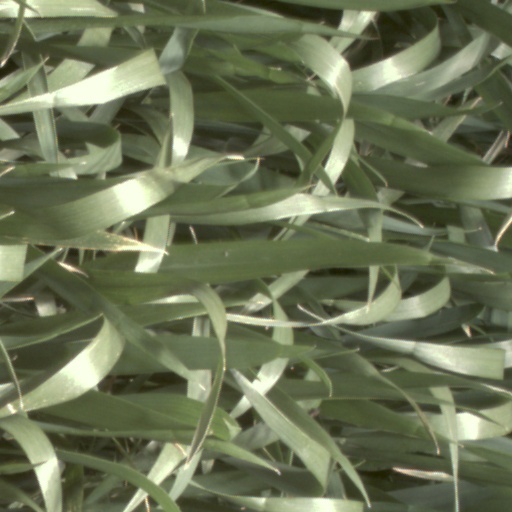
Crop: wheat